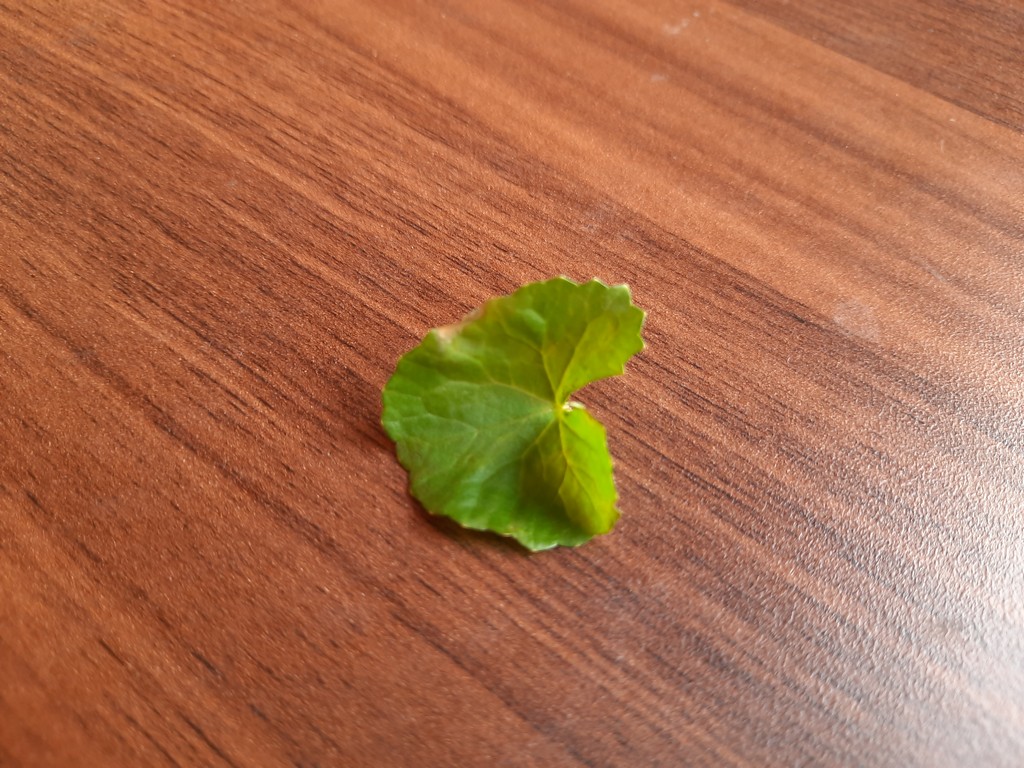
Label: Unhealthy